Arlington National Cemetery

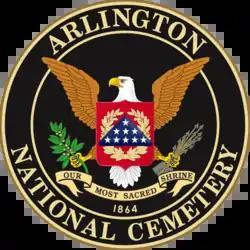
Seal of Arlington National Cemetery

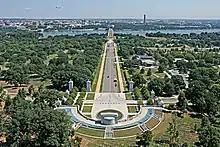
An aerial view of Arlington National Cemetery's east entrance and the cemetery's Women's Military Memorial in August 2013

Arlington National Cemetery is the largest cemetery in the United States National Cemetery System, one of two maintained by the United States Army. More than 400,000 people are buried in its 639 acres (259 ha) in Arlington County, Virginia.